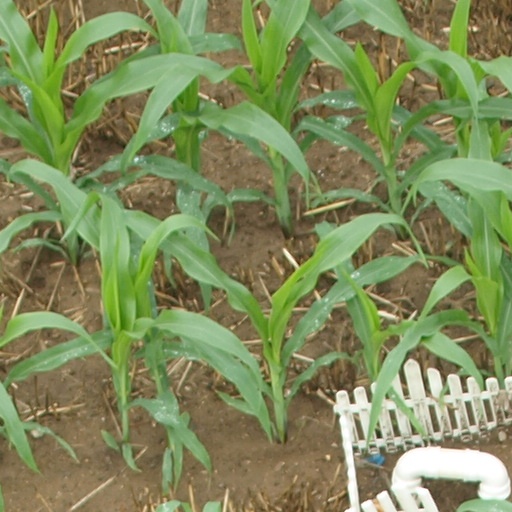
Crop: maize; corn